American proletarian poetry movement

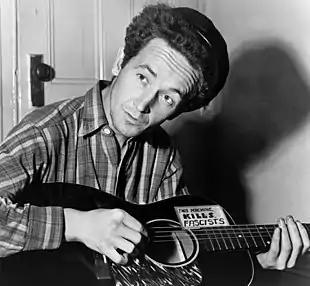
Woody Guthrie

Musicians like Woody Guthrie became the voice of the proletariat movement after the 1930s. Guthrie's "This Land Is Your Land" was written in response to what he thought was an unrealistic and complacent view of American culture in "God Bless America", and the song is considered one of the great American folk music songs. Springsteen would use the song repeatedly in his set lists throughout the years, calling it "about the most beautiful song ever written, and the greatest song ever written about America."